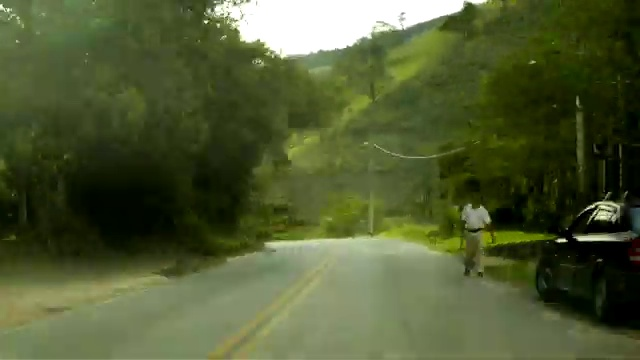
Fire: no
Smoke: no